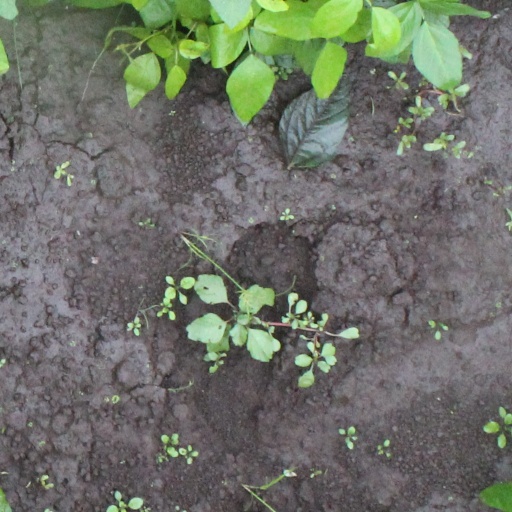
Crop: soybean